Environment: real
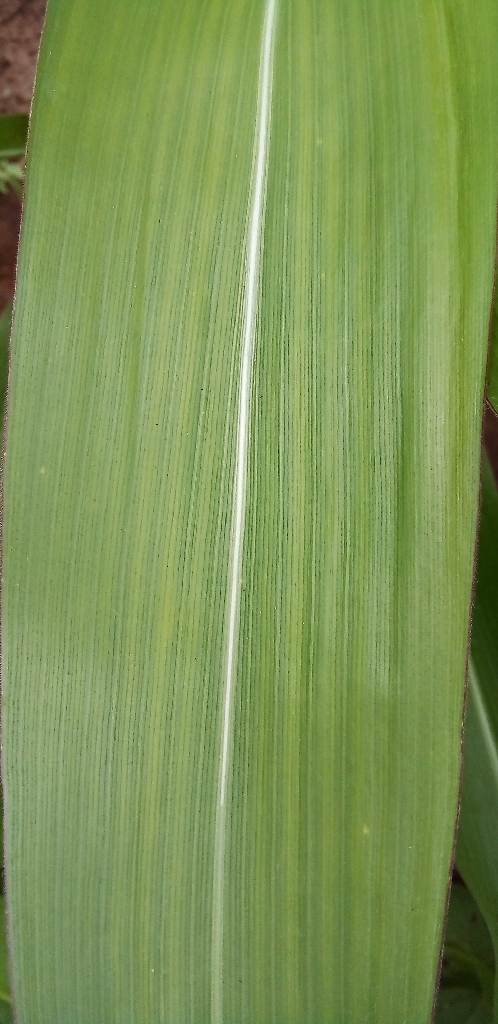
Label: healthy